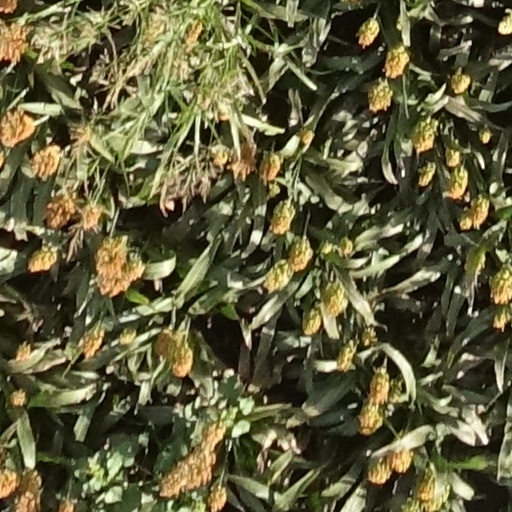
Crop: sorghum